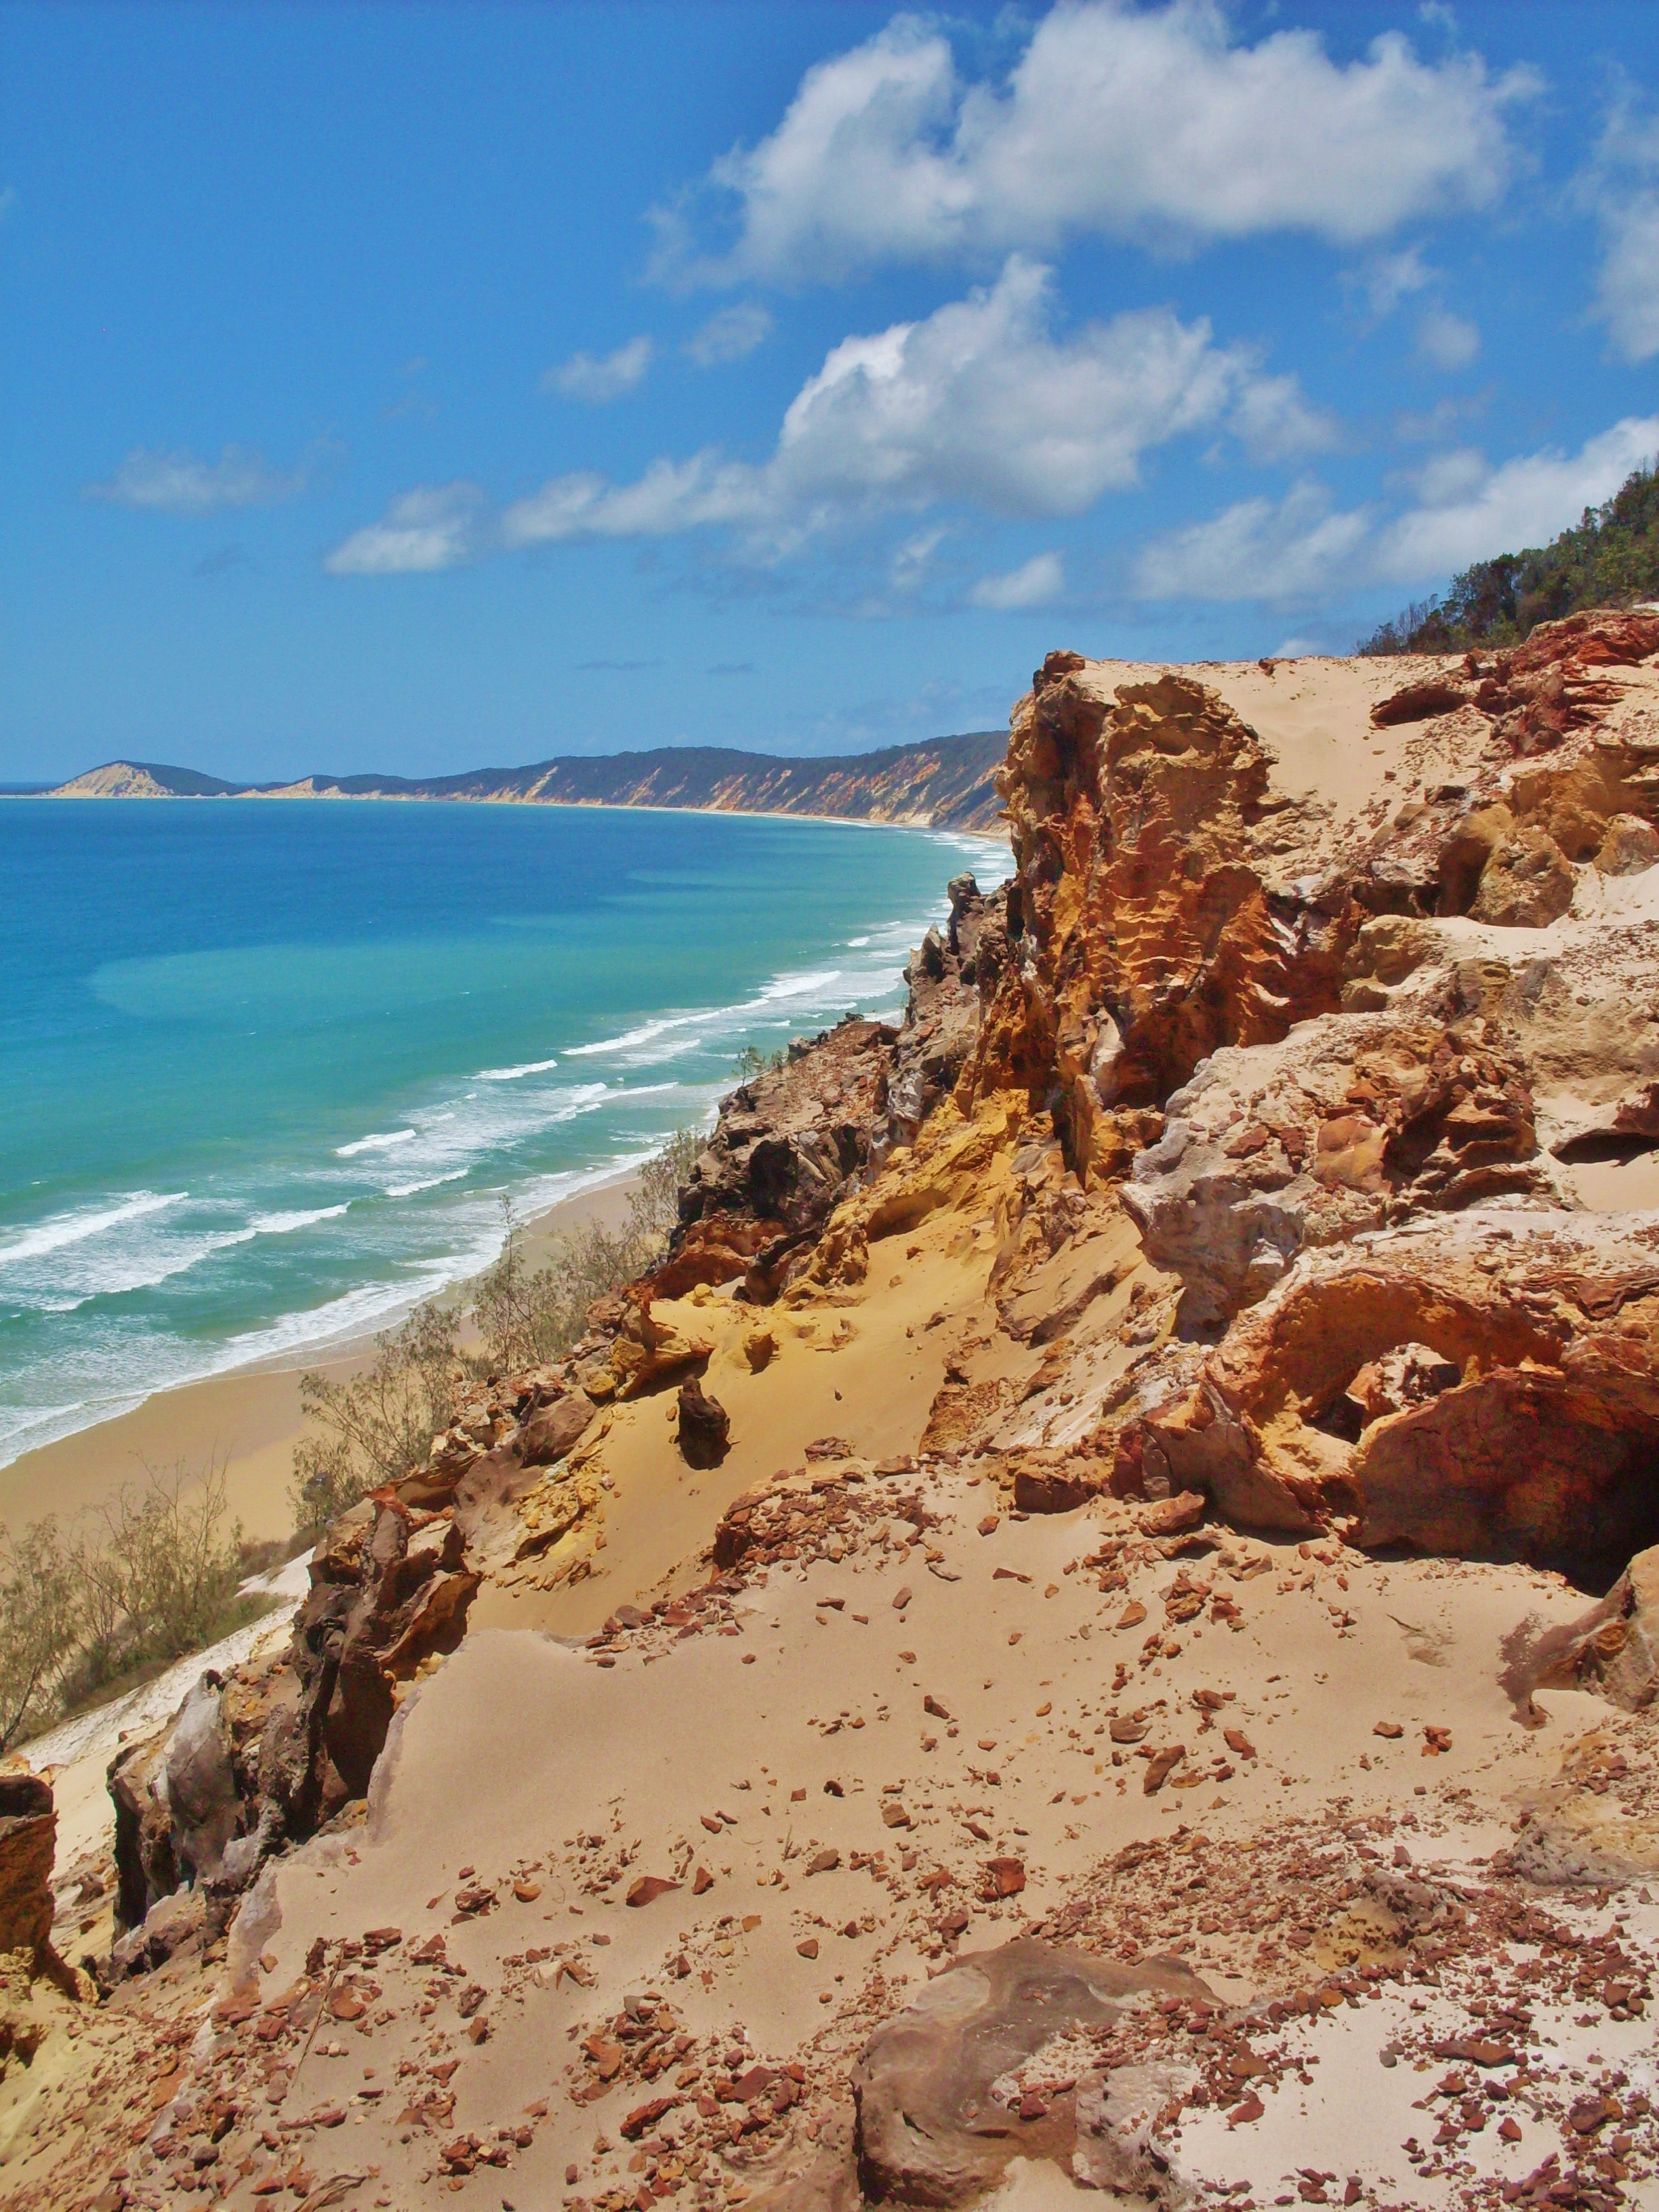
beach, sea, coast, water, nature, sand, rock, ocean, sky, sun, shore, summer, vacation, coastline, formation, cliff, tropical, bay, terrain, body of water, sunny, relaxation, see, cape, landform, rainbow beach